Napier Waller

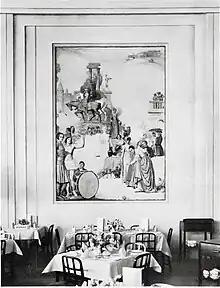
Napier Waller mural (1933) Women in Literature, Dining Room, Myer Emporium

The Wallers' Ivanhoe half-timbered English Arts and Crafts style house was constructed in the Ivanhoe precinct known as Fairy Hills by builder Phillip Millsom in 1922, through a War Services loan, to the artists' design and specifications, lit by windows high up on a mezzanine 'minstrel gallery' above a large hall in which they entertained their friends including Percy Meldrum, architect of Newspaper House decorated with Waller's mosaic "I'll put a girdle round about the earth," designed fixed furniture in a Moderne style constructed by H. Goldman Manufacturing Co. Meldrum and installed in the 1931, 1934 and 1937 alterations to the Wallers' house and studios.